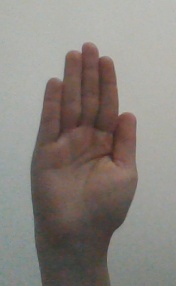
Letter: seen